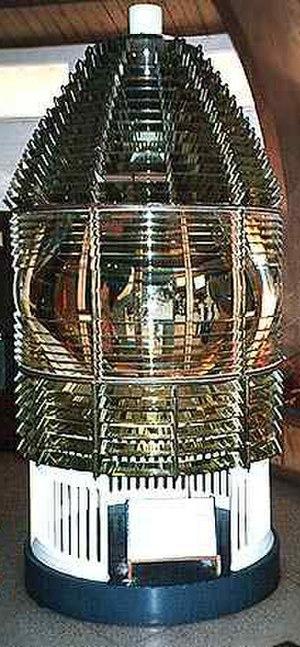
Le phare de Sand Island, est un phare inactif situé à l'embouchure de la Baie de Mobile, près de Dauphin Island, dans le comté de Baldwin en Alabama.